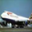
Label: airplane